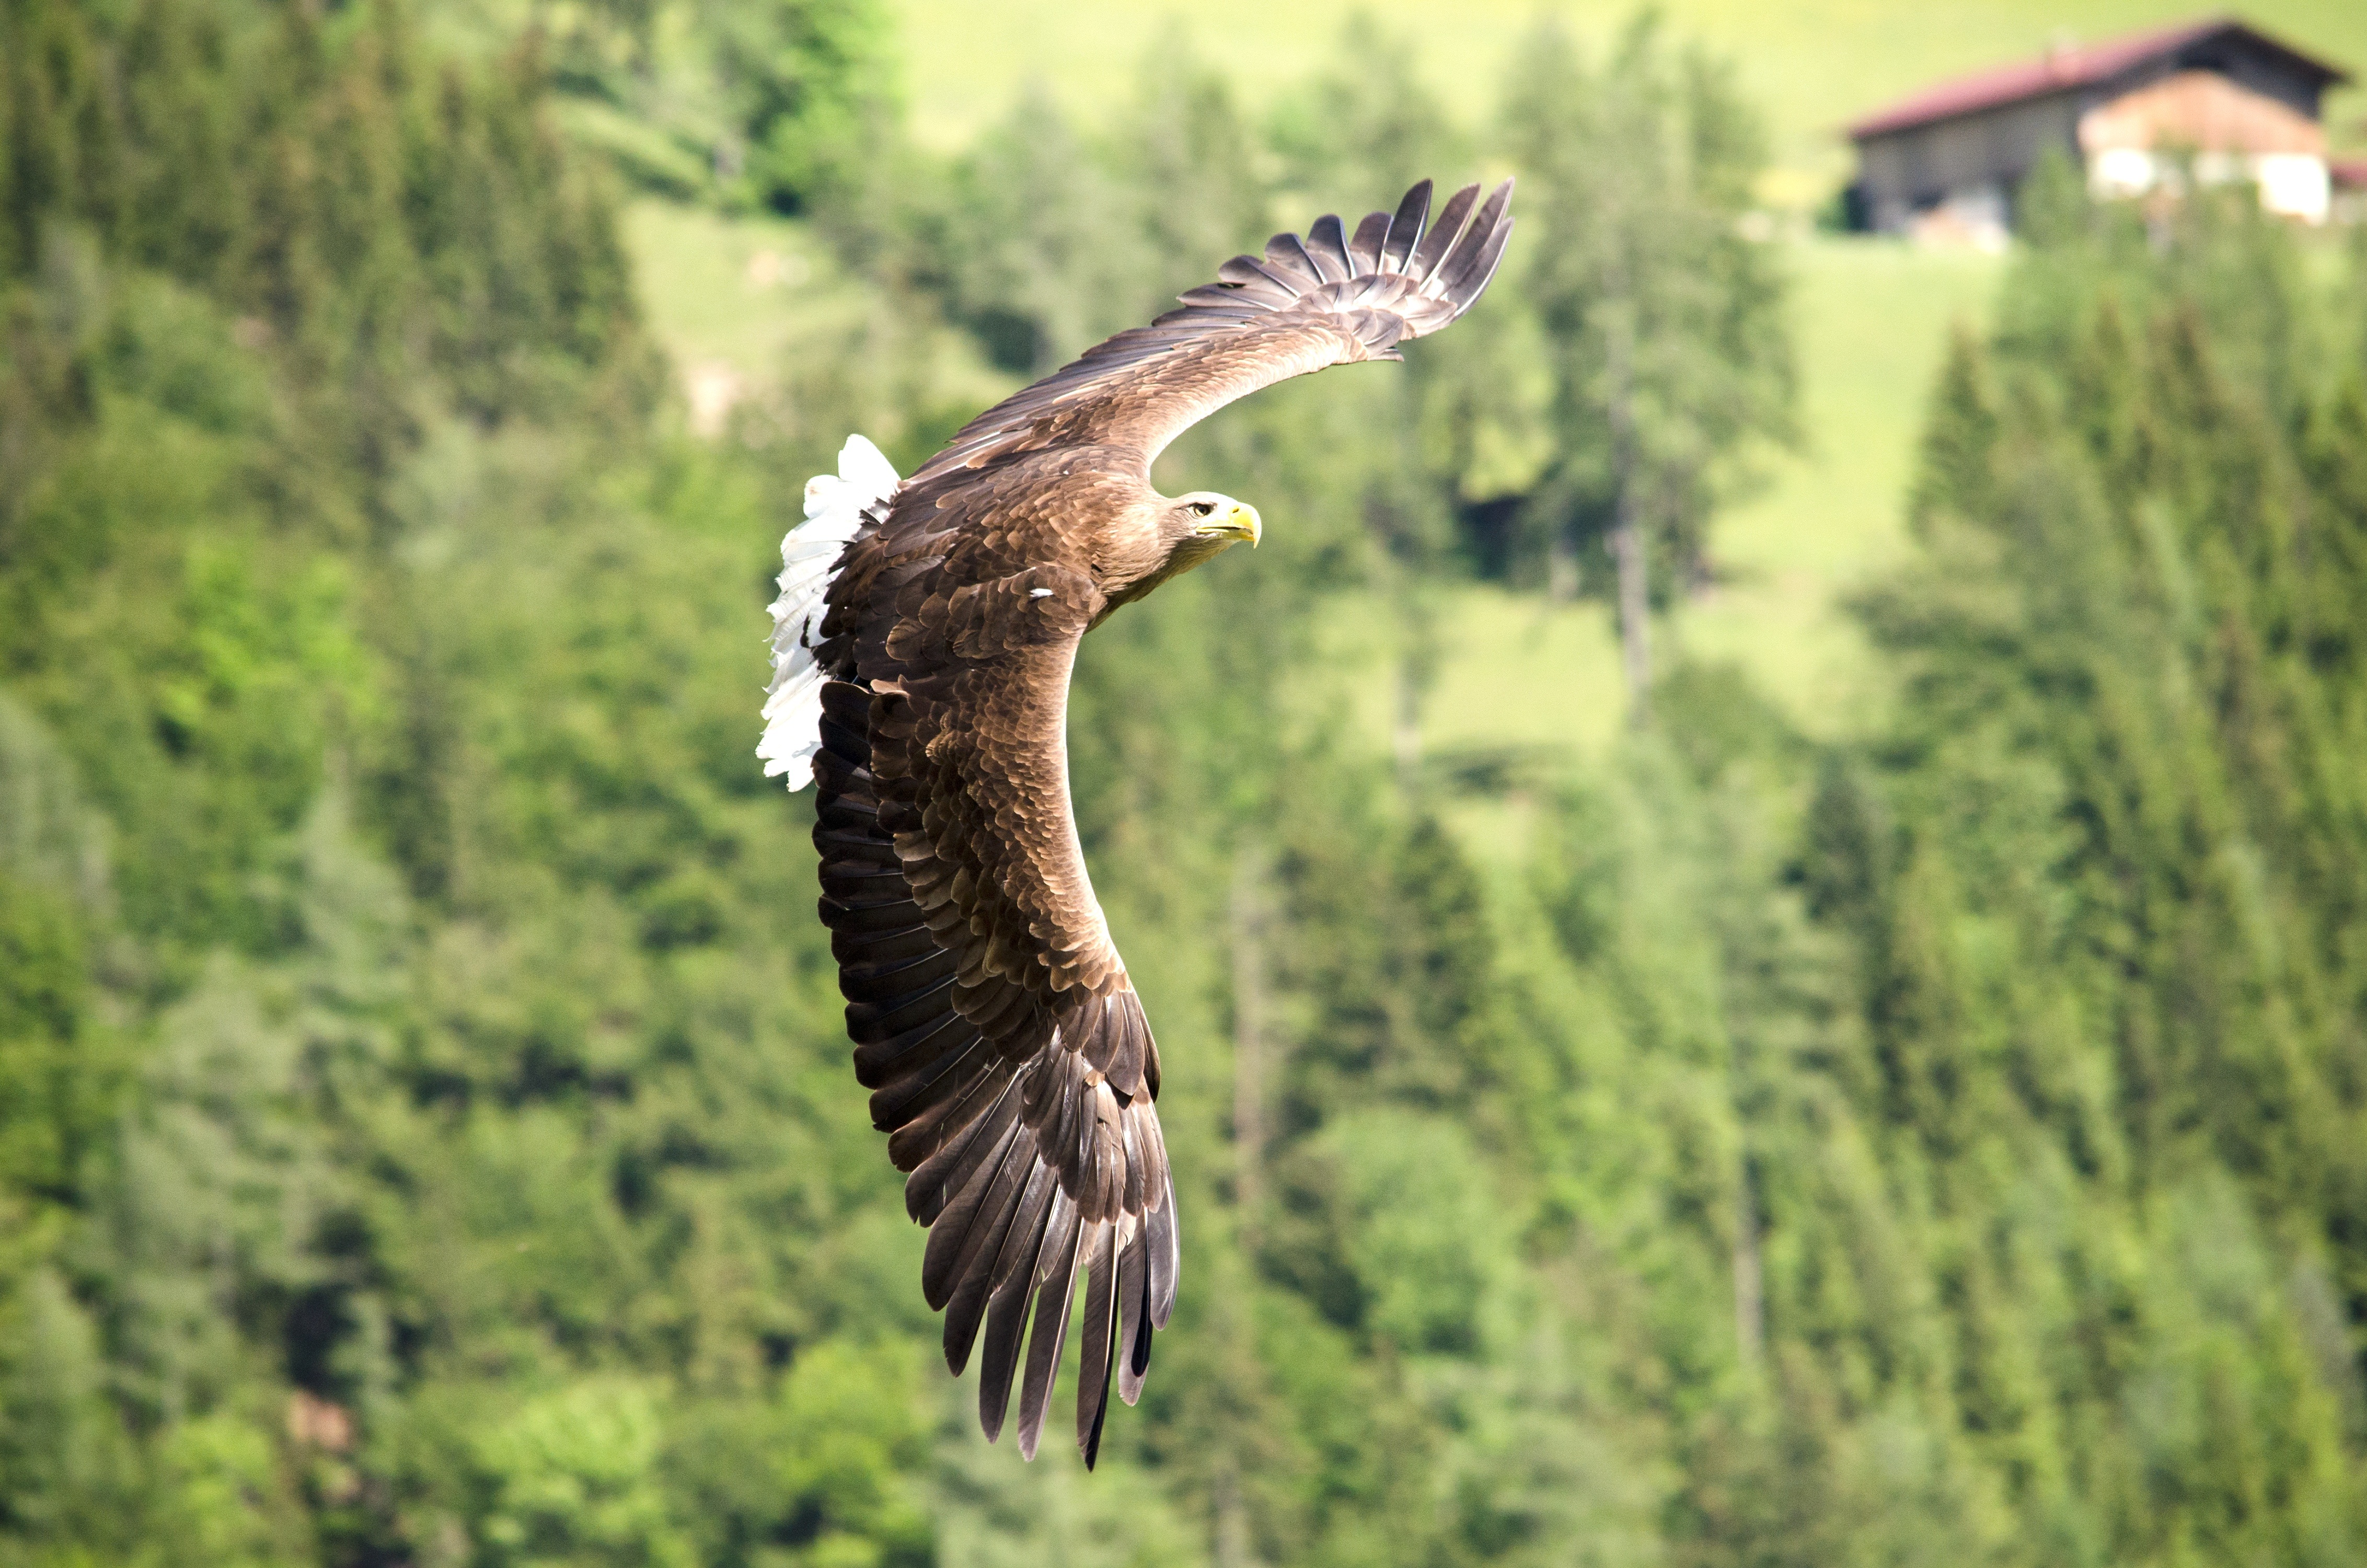
bird, wing, wildlife, beak, eagle, fauna, raptor, bird of prey, bald eagle, vertebrate, vulture, condor, falconry, adler, freiflug